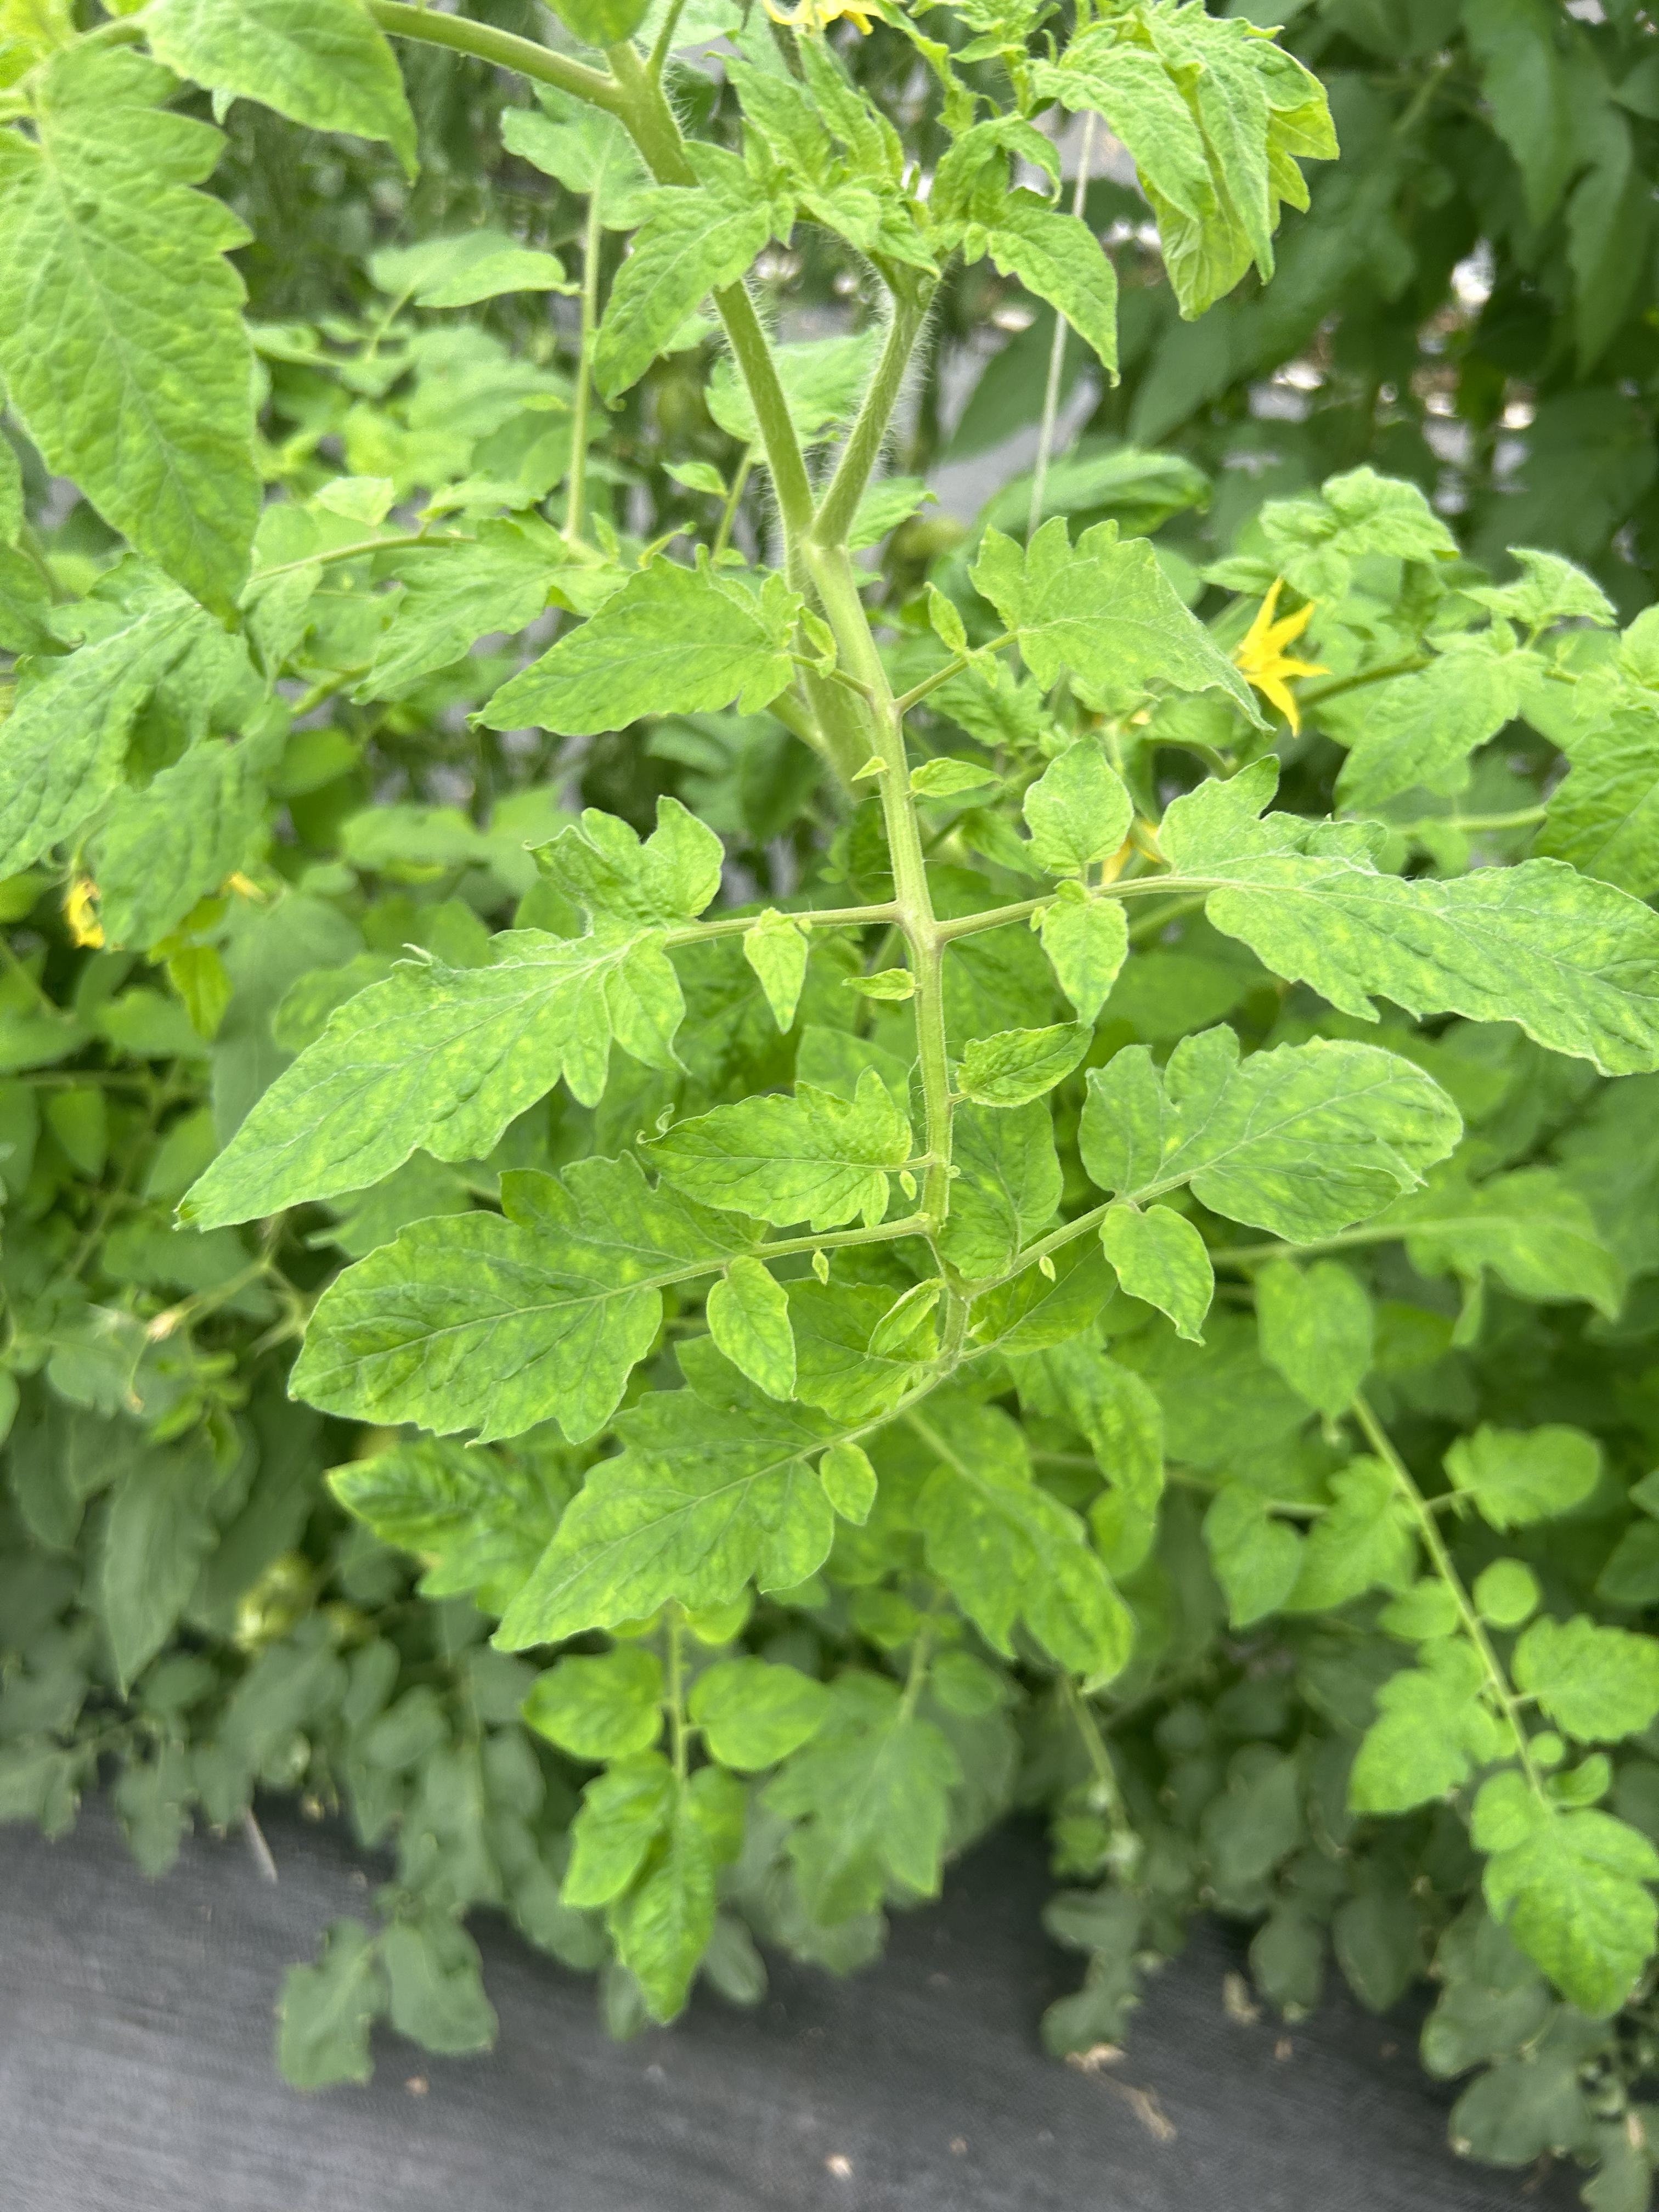
Disease: Viral